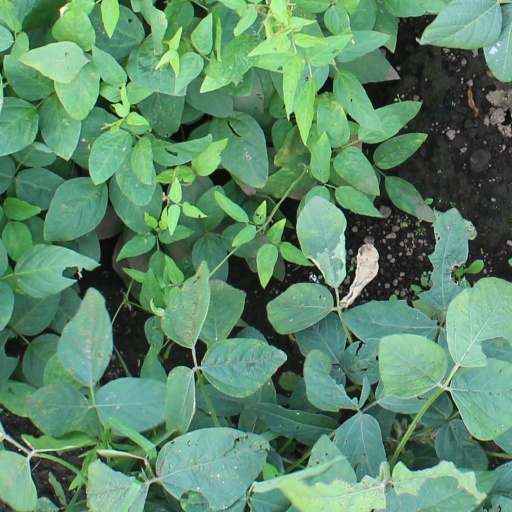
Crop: soybean